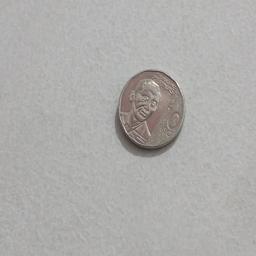
Label: 10_New_Front